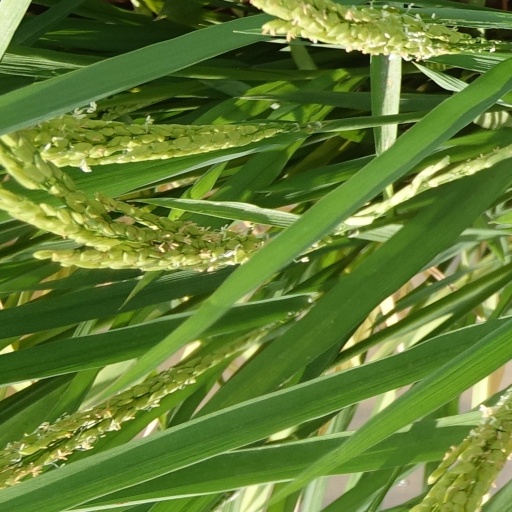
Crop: rice